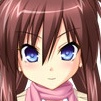
Portrait style: Anime Portrait